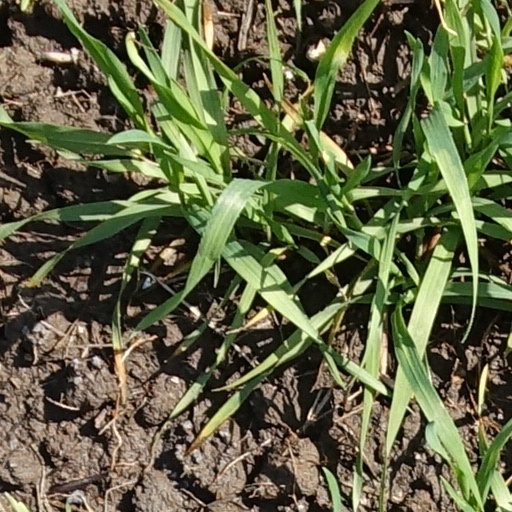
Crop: wheat